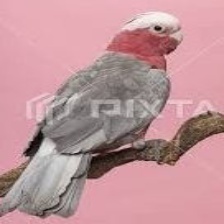
Species: ROSE BREASTED COCKATOO
Scientific name: EOLOPHUS ROSEICAPILLA
ImageNet parent category: sulphur-crested_cockatoo